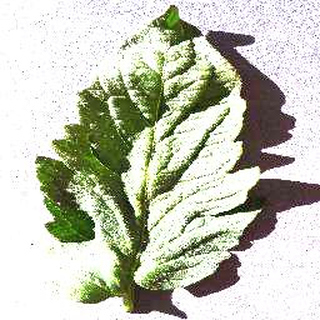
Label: healthy_tomato